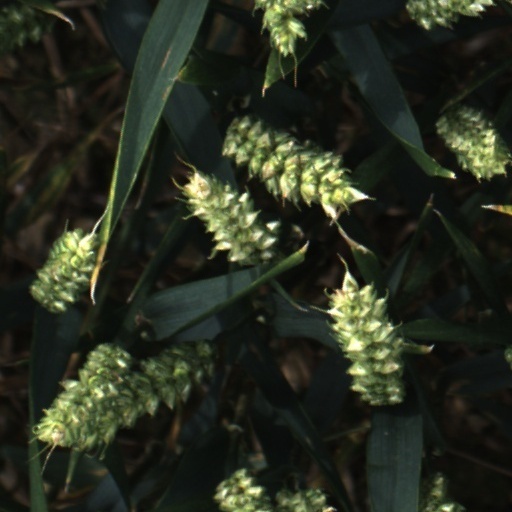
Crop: wheat